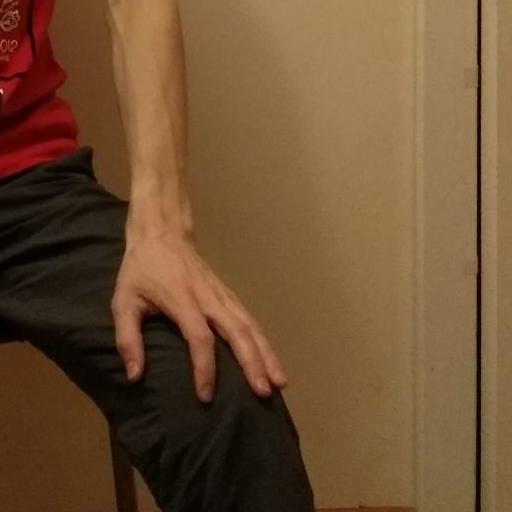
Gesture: no_gesture